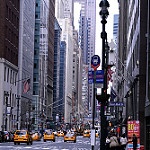
Scene: Outdoor